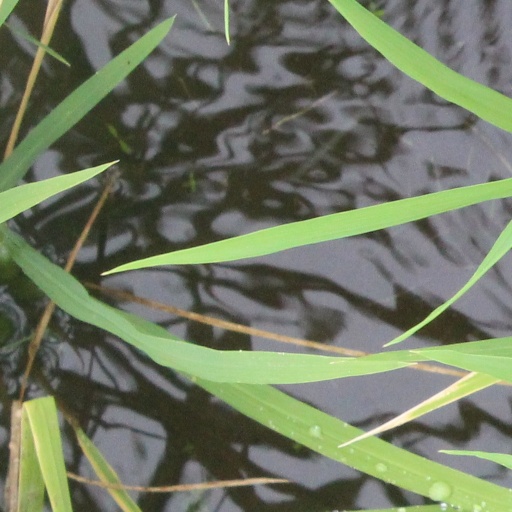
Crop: rice